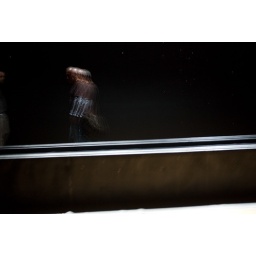
&amp;quot;Your strange certainty still kept: A curtain of water droplets, illuminated by strobe lights, appears frozen in midair.&amp;quot;